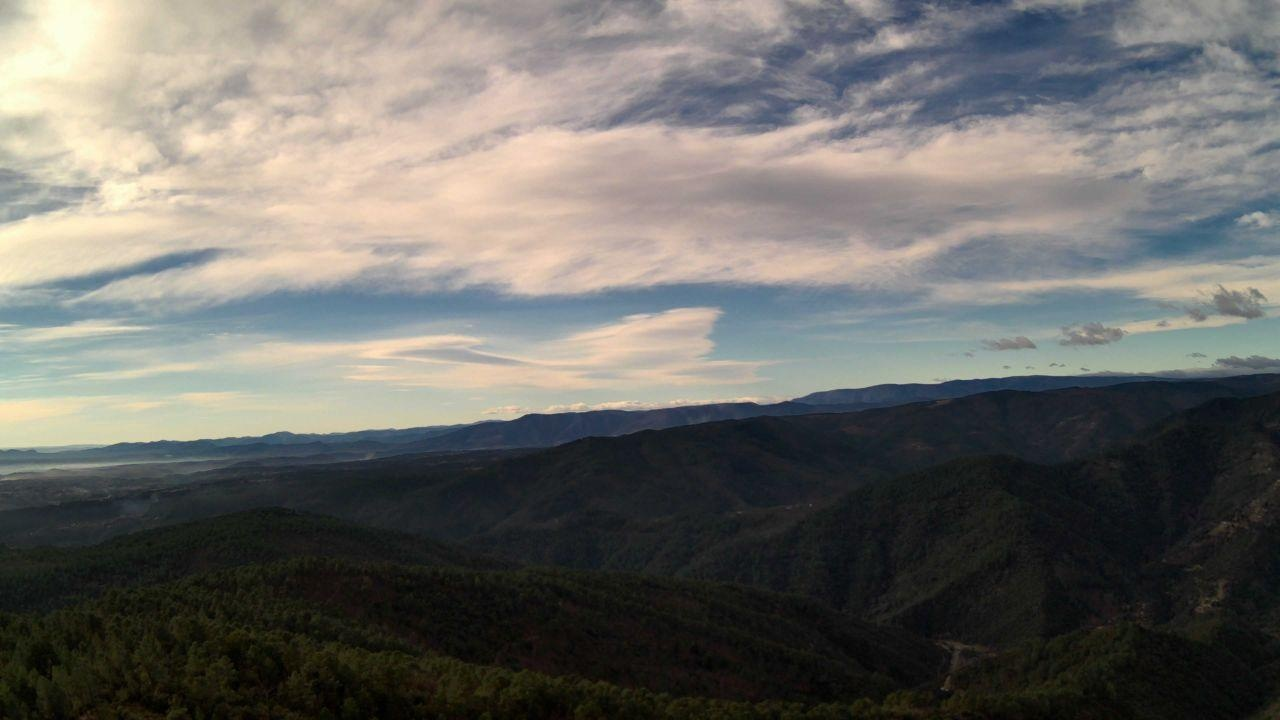
Fire: no
Smoke: yes